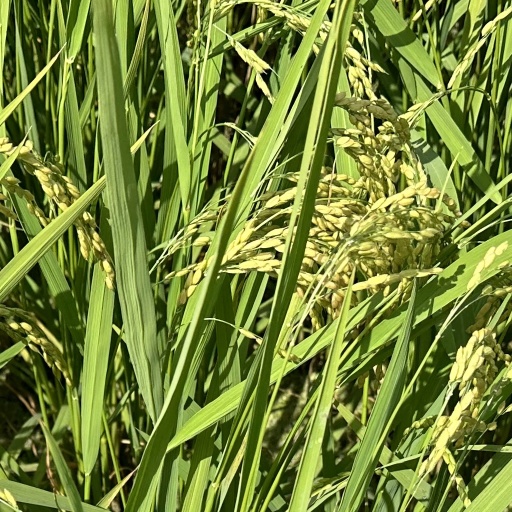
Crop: rice